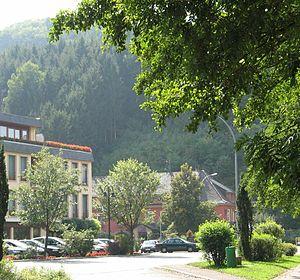
Grundhof.
Grundhof est une section de la commune luxembourgeoise de Beaufort et de Berdorf située dans le canton d'Echternach.